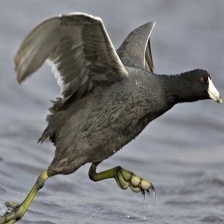
Species: AMERICAN COOT
Scientific name: FULICA AMERICANA